Ermera Municipality

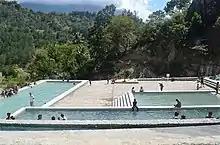
Hot springs of Marobo

Ermera is one of only two land-locked municipalities in East Timor, the other being Aileu. It borders Liquiçá to the north, Dili to the northeast, Alieu to the east, Ainaro to the southeast, and Bobonaro to the west.